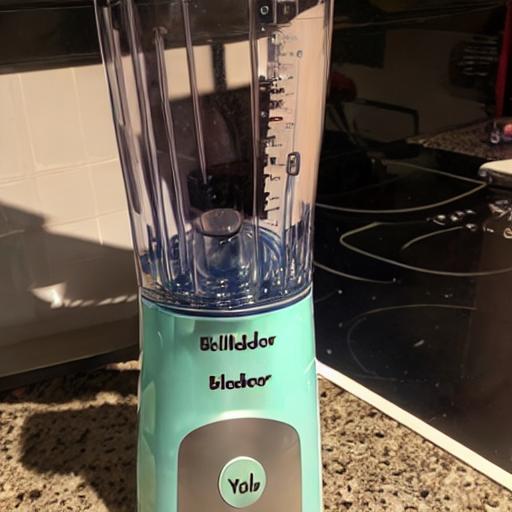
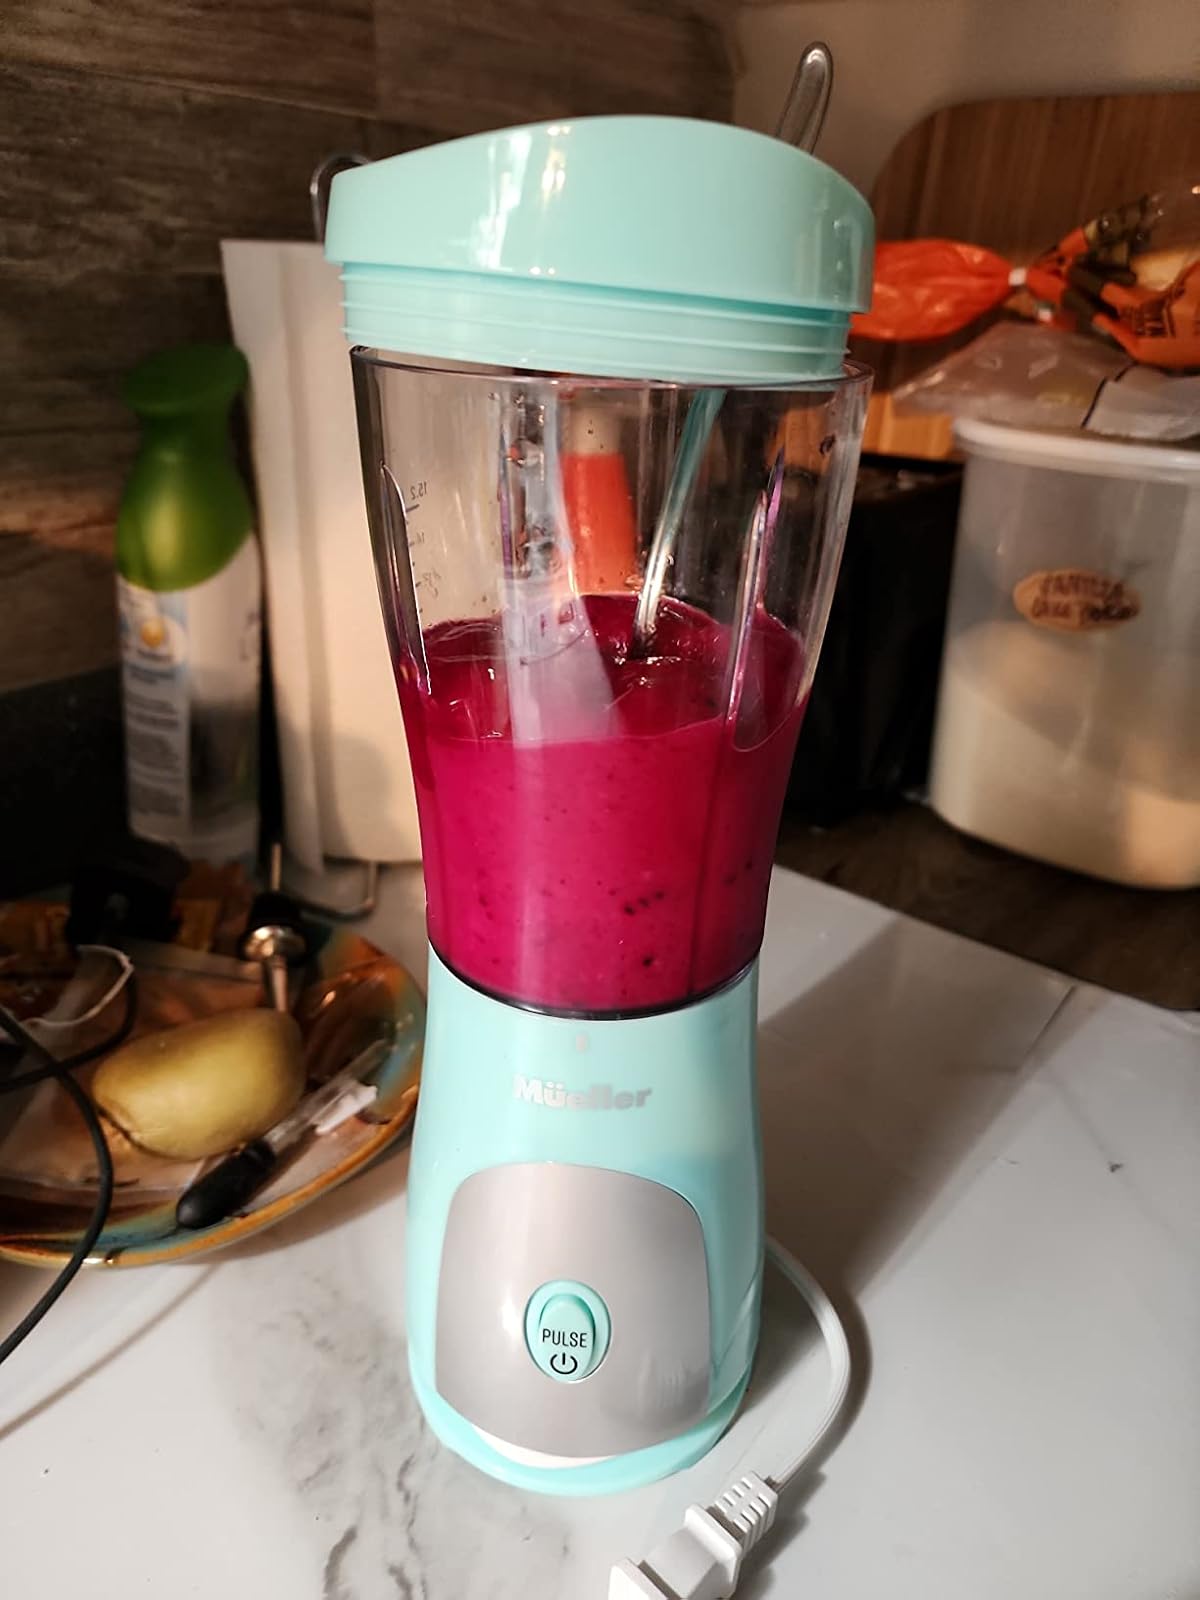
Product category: items_blender
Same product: no